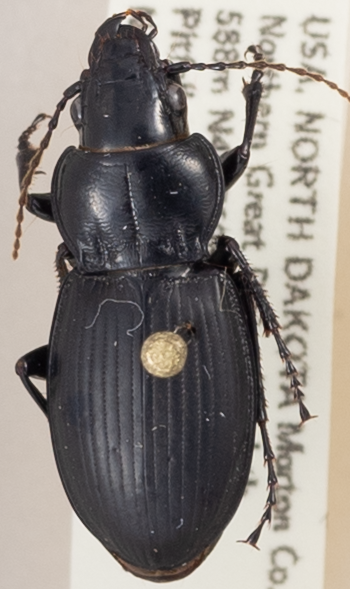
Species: Cyclotrachelus torvus
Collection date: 2017-05-30
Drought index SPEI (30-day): -2.09
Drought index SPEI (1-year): -0.03
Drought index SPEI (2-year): -0.24